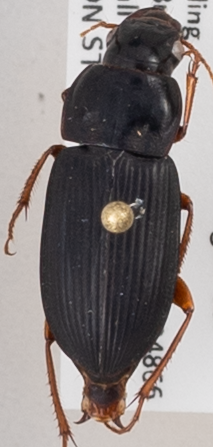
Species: Harpalus pensylvanicus
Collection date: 2019-09-04 04:00:00
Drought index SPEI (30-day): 0.282
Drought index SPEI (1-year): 0.438
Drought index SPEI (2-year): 0.86